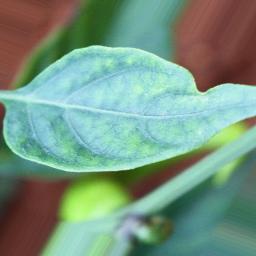
Label: healthy